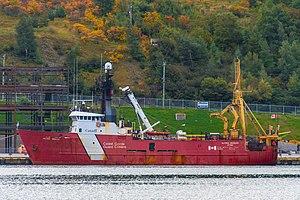
Le NGCC Alfred Needler est un navire de recherche hauturier sur les pêches exploité par la Garde côtière canadienne. Le navire est entré en service en 1982 avec le ministère des Pêches et Océans Canada, en poste à la Bedford Institute of Oceanography, à Dartmouth, en Nouvelle-Écosse. En 1995, afin de réduire le nombre de navires et de combiner plusieurs tâches, les flottes de Pêches et Océans et de la Garde côtière canadienne ont été fusionnées sous la Garde côtière canadienne.